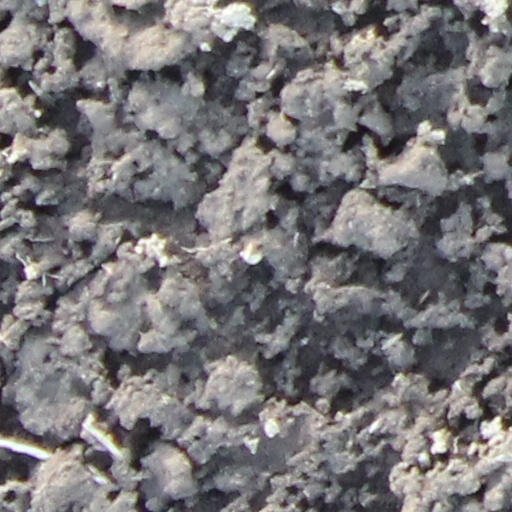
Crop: wheat